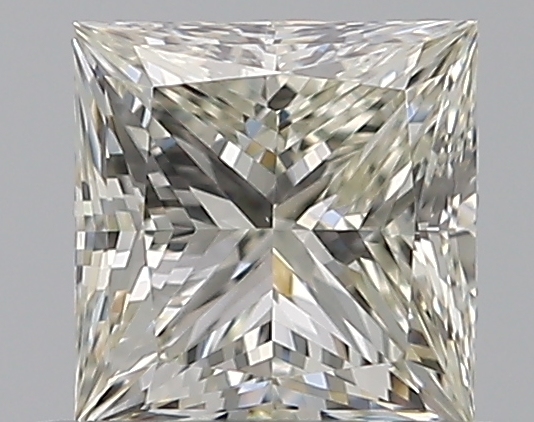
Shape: princess
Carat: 0.5
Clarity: VS1
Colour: K
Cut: EX
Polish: VG
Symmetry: GD
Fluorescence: N
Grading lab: GIA
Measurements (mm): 4.45 x 4.36 x 3.14